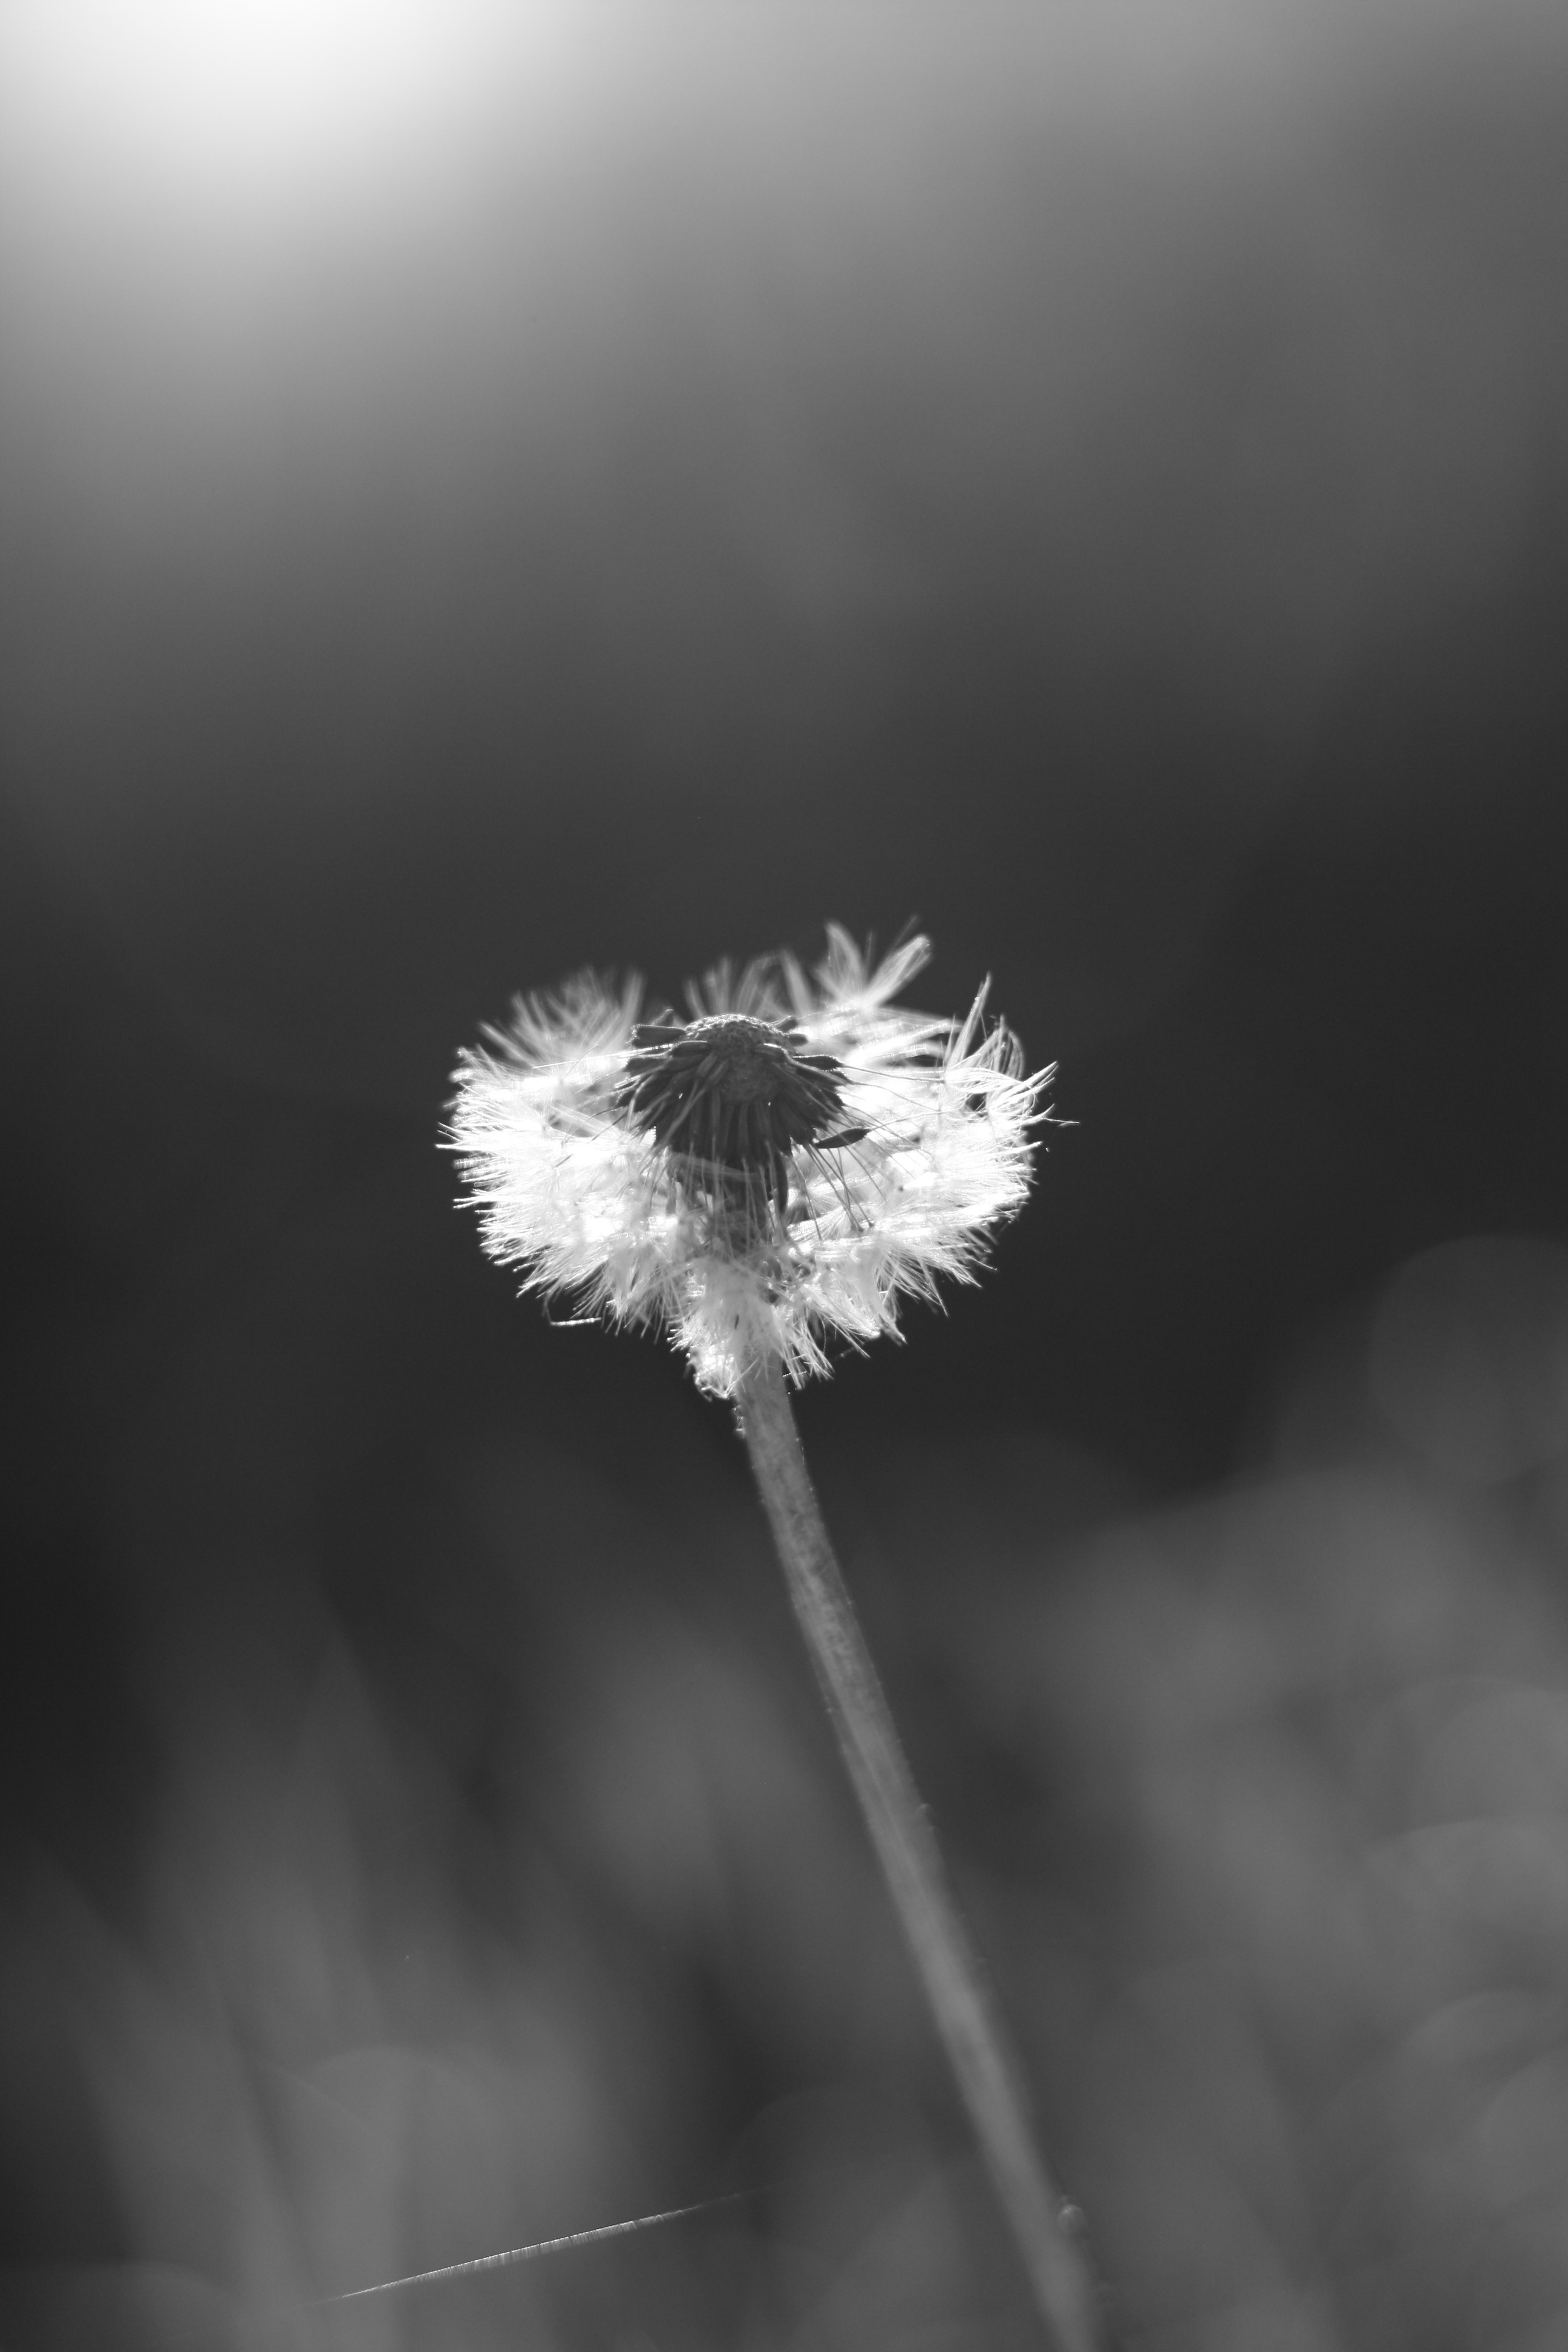
nature, grass, branch, black and white, plant, white, photography, dandelion, leaf, seed, flower, petal, black, monochrome, flora, close up, macro photography, daisy family, monochrome photography, plant stem